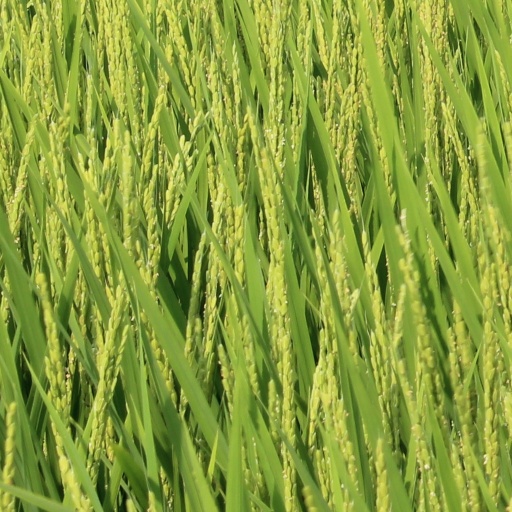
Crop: rice